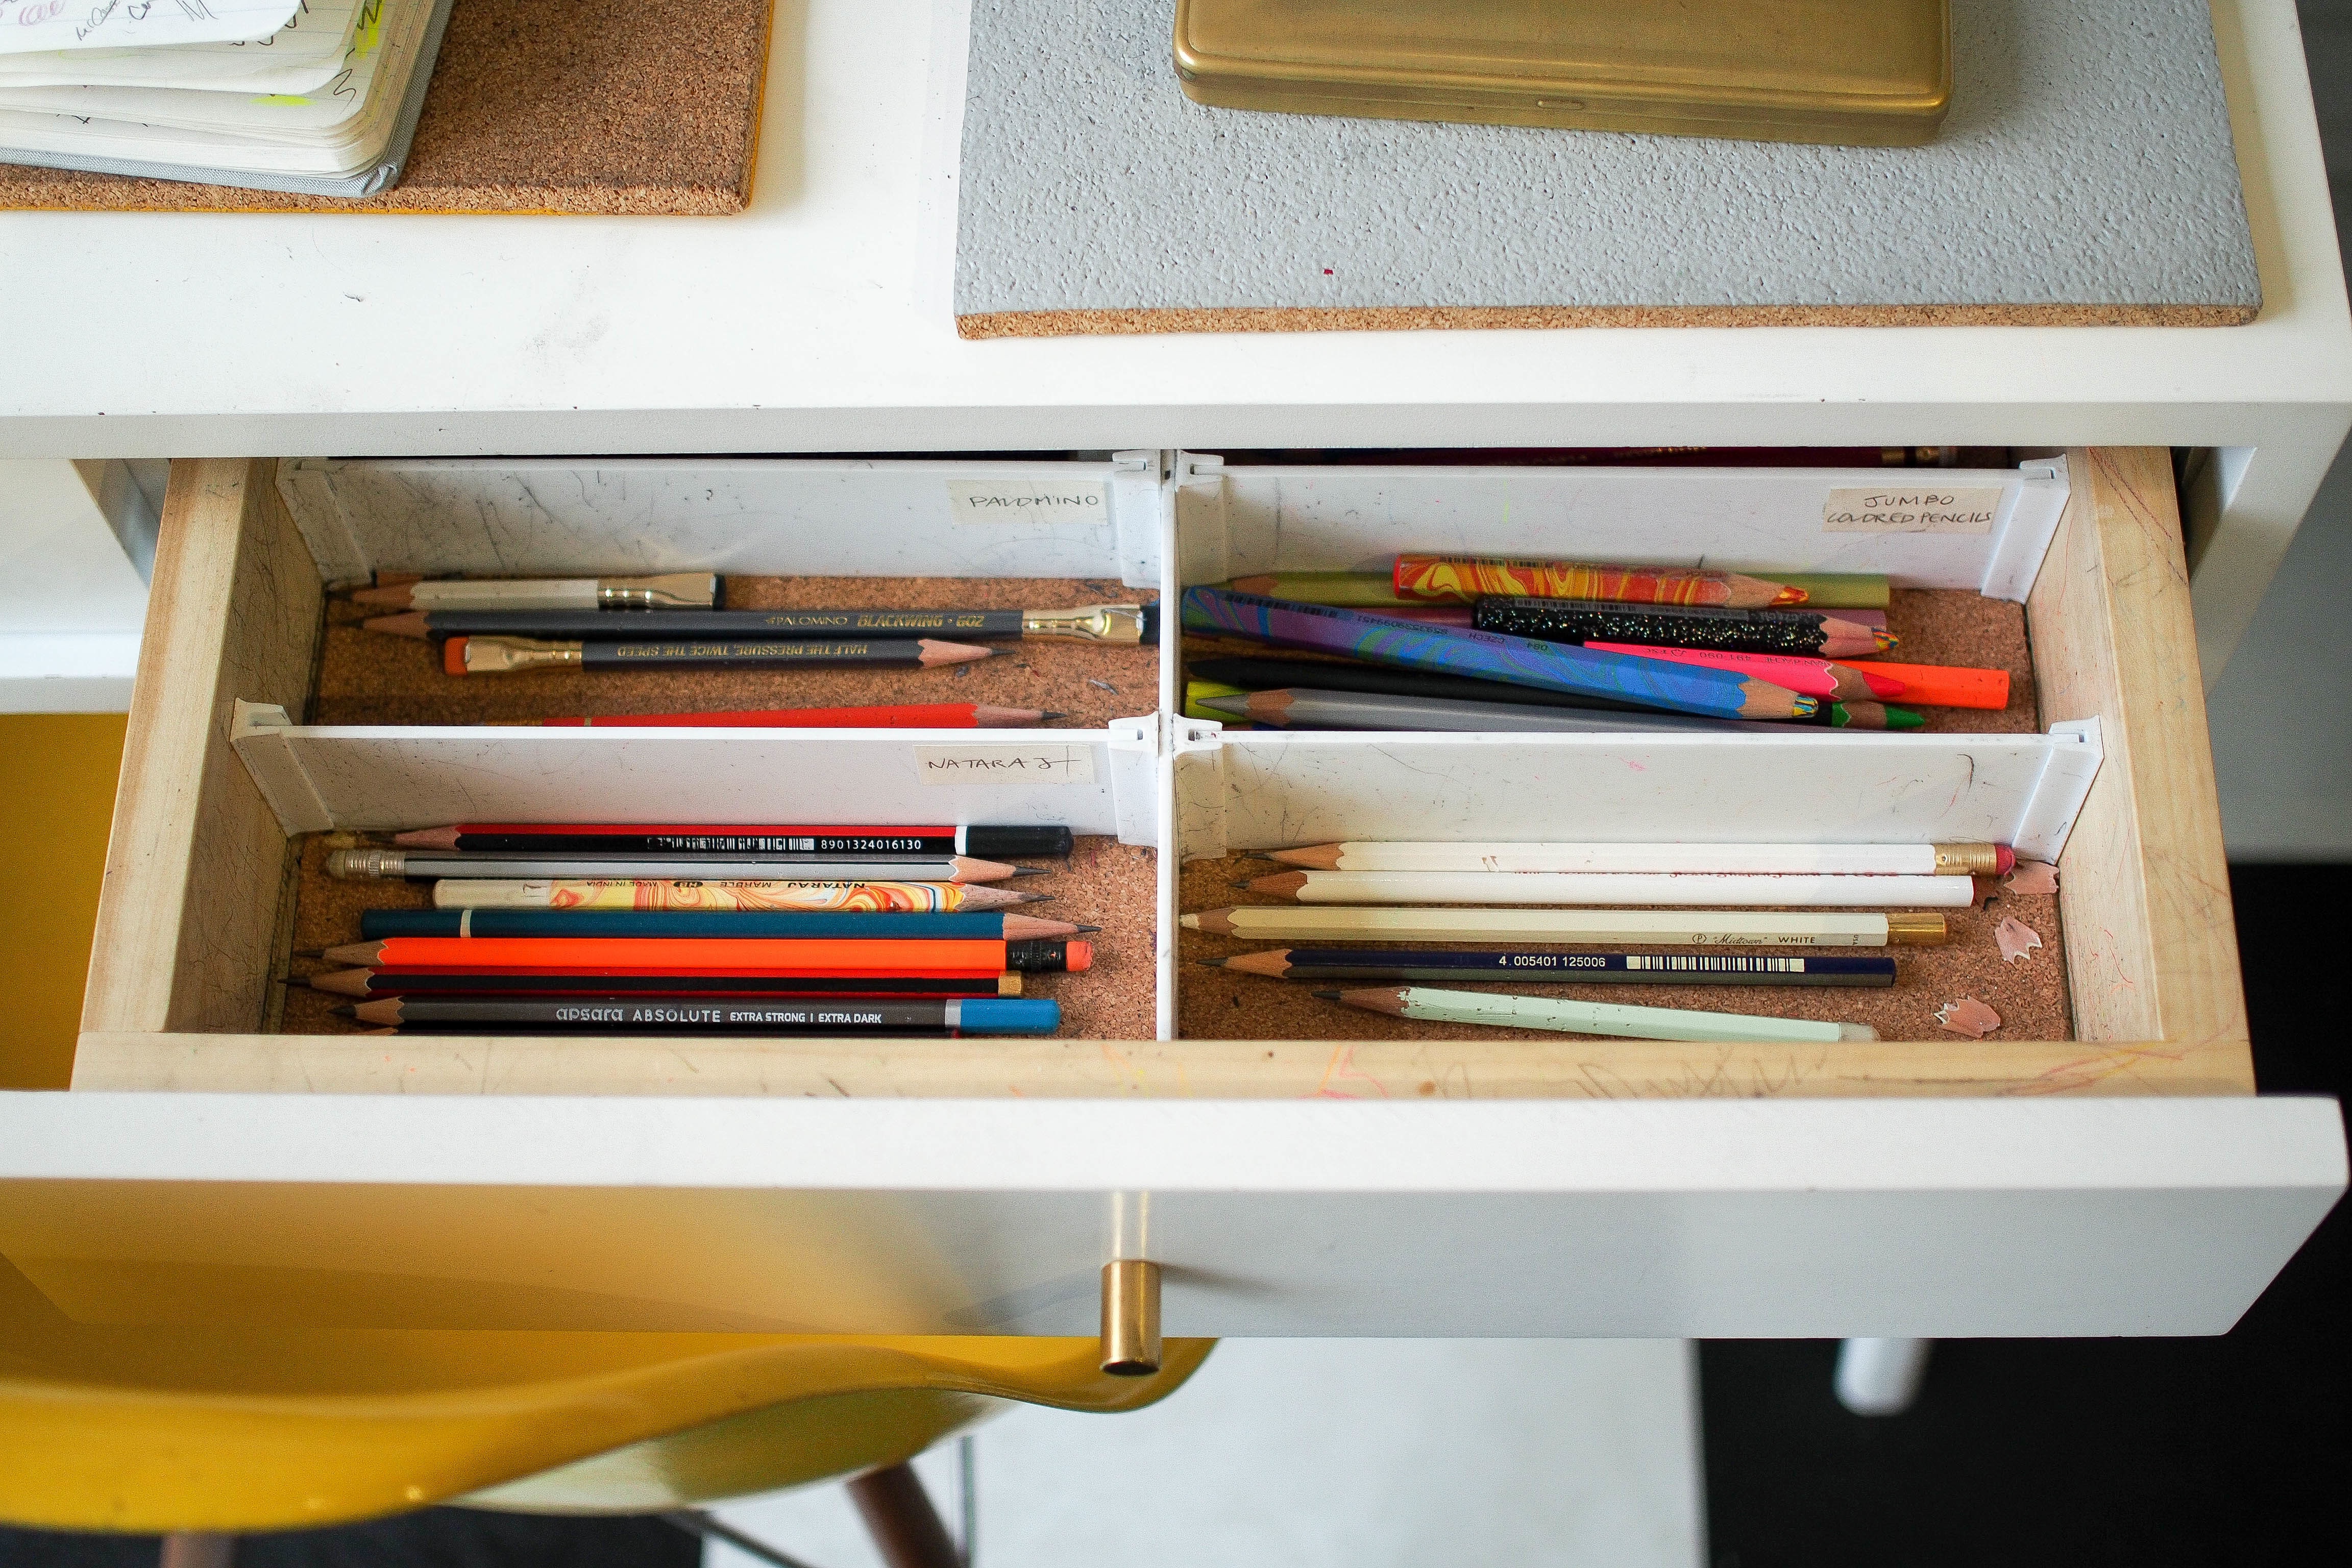
desk, writing, table, pencil, wood, pen, shelf, furniture, room, drawer, product, writing implement, art, design, shelving